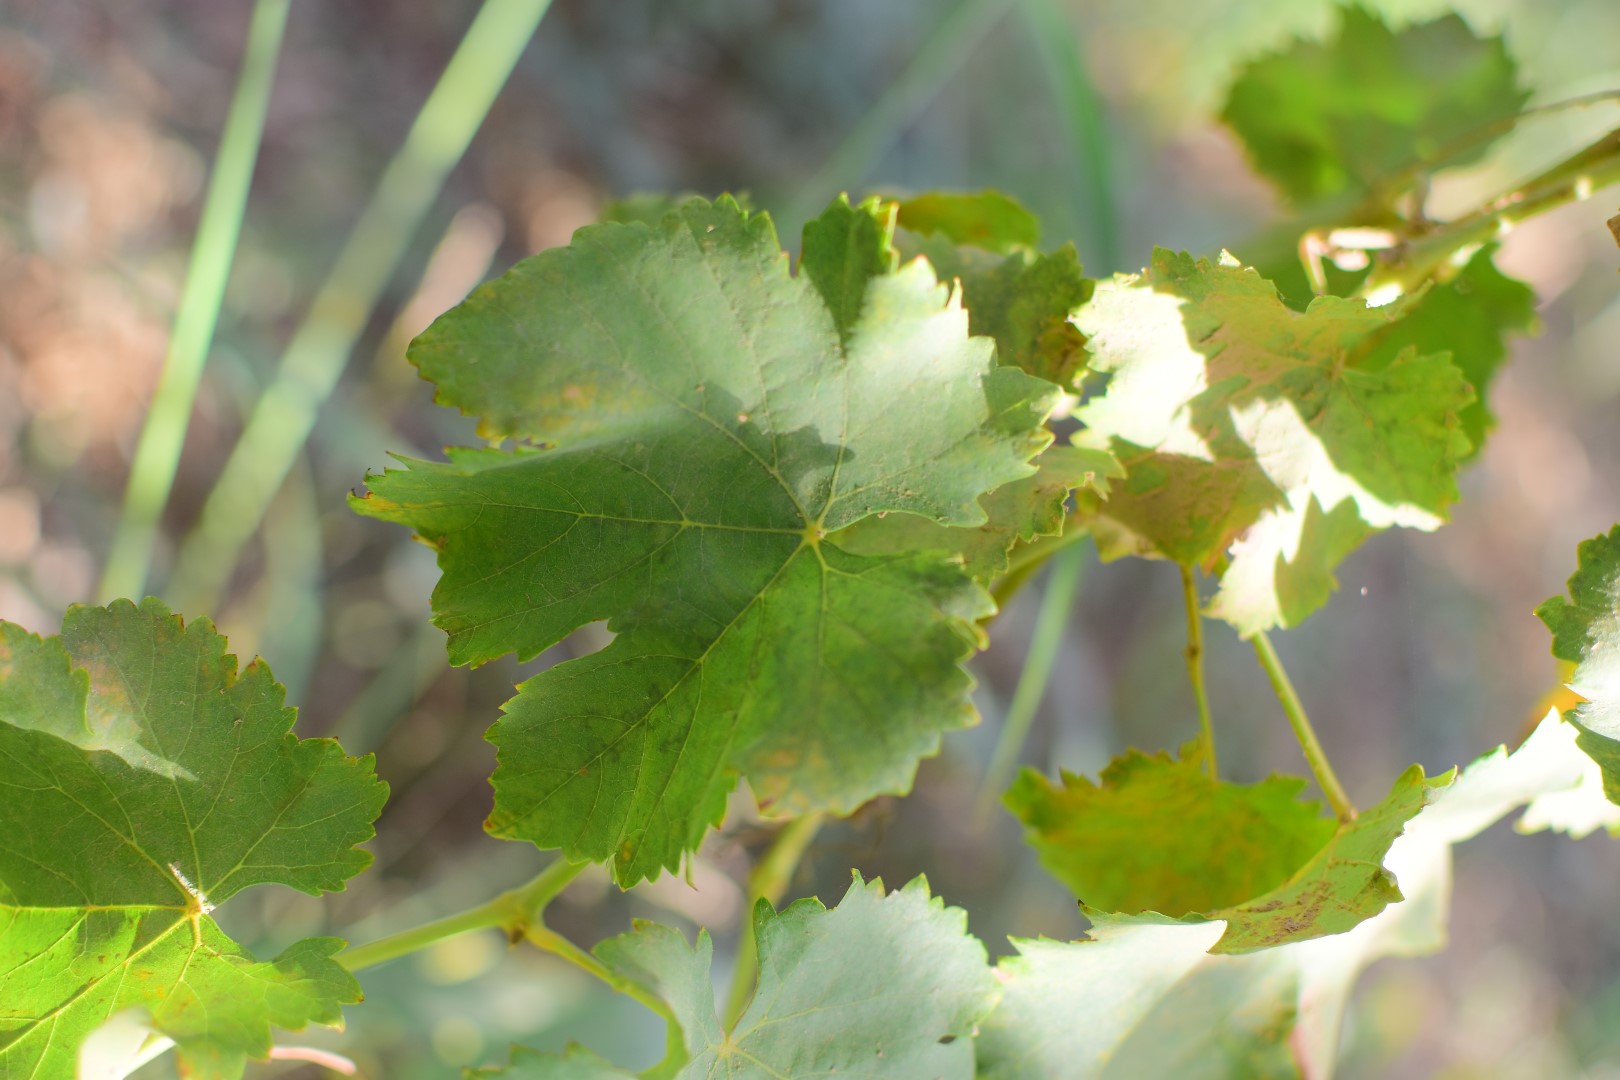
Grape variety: Deas Al-Annz